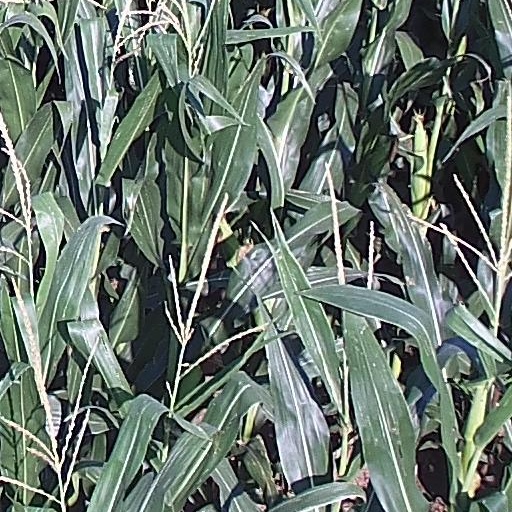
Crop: maize; corn